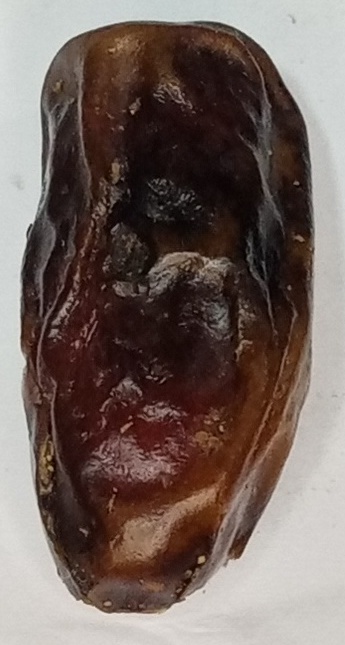
Variety: gajar
Size: medium
Grade: grade-2